Mario Miranda

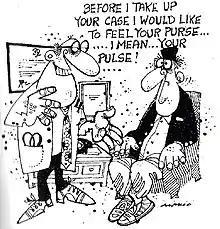
A comic by Miranda

According to Aaron Renier (who created the Google Doodle commemorating Miranda on his 90th birth anniversary in 2016), Miranda's most popular style of cartooning was "very flat with criss-crossing interactions". Renier went on to explain: